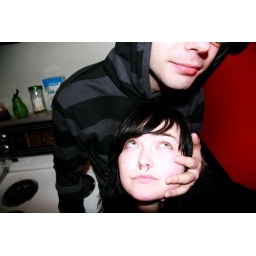
The boy &amp;amp; I in the kitchen after St. Veronus &amp;amp; The Only.